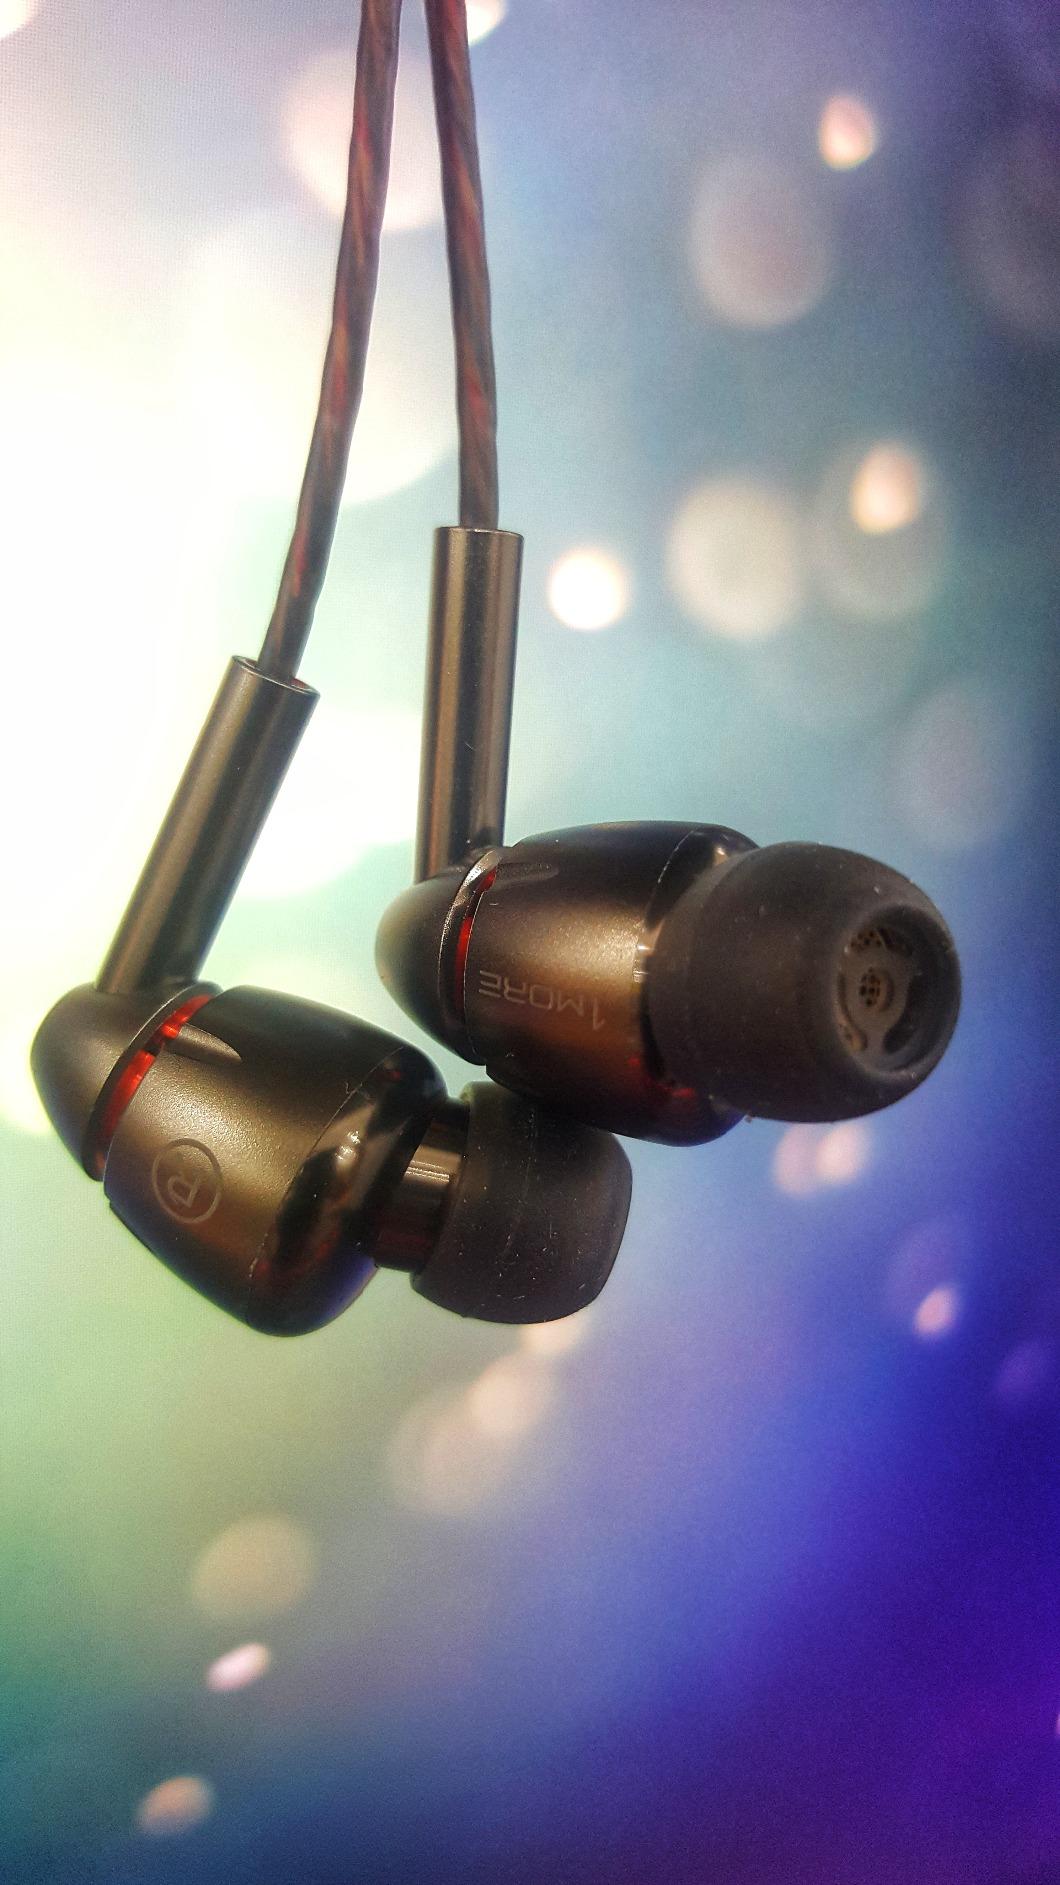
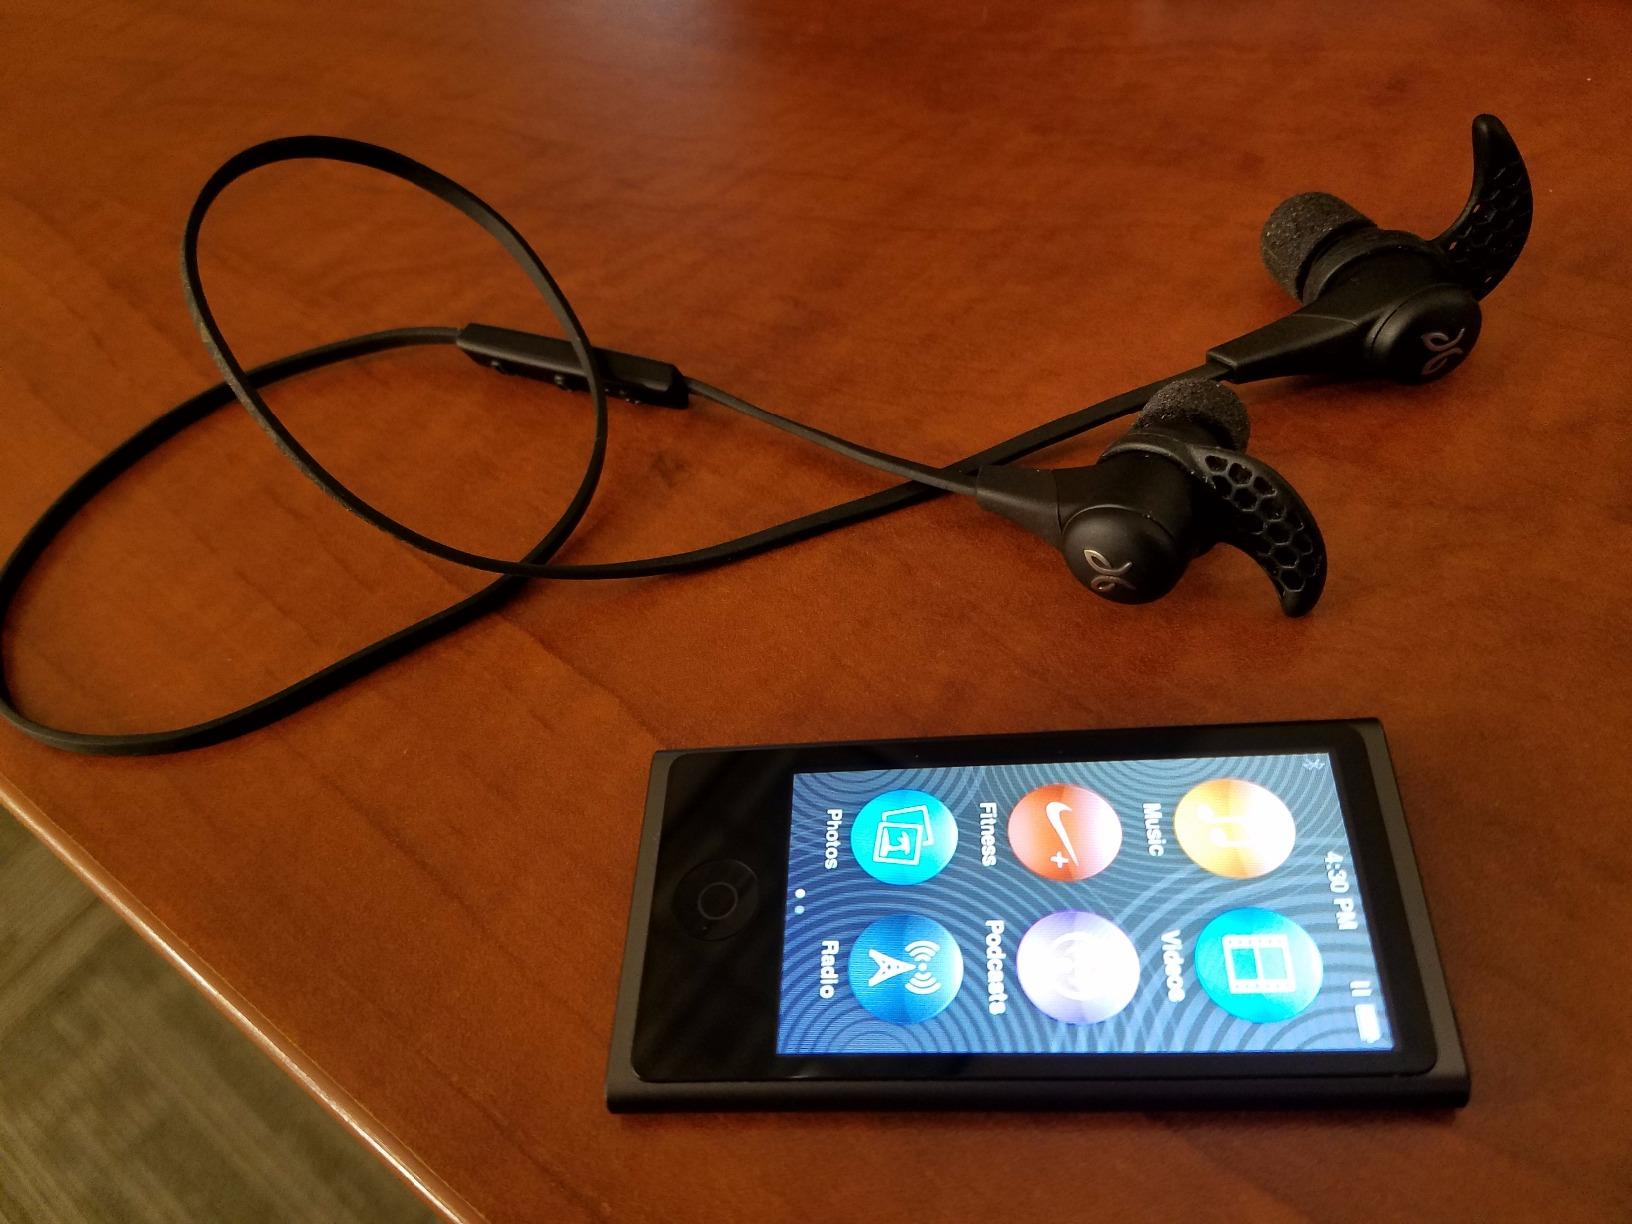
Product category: headphones
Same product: no